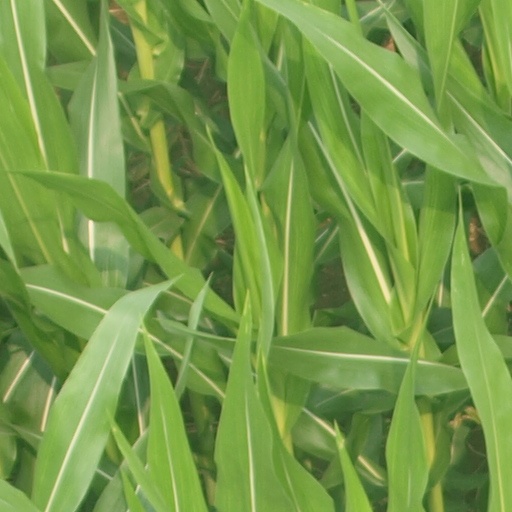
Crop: maize; corn